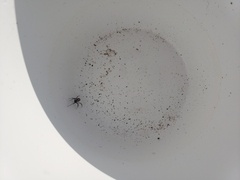
Species: Lactrodectus_hesperus